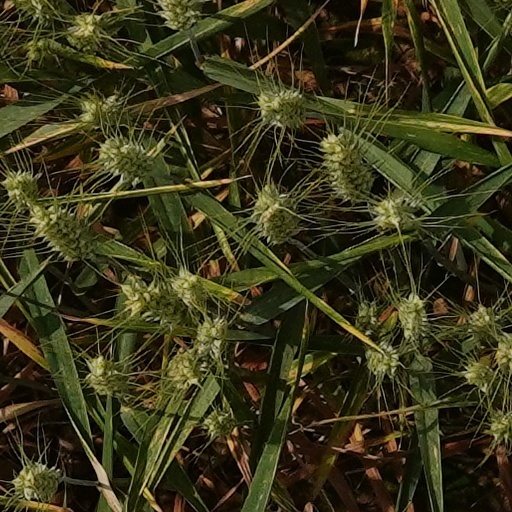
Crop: wheat